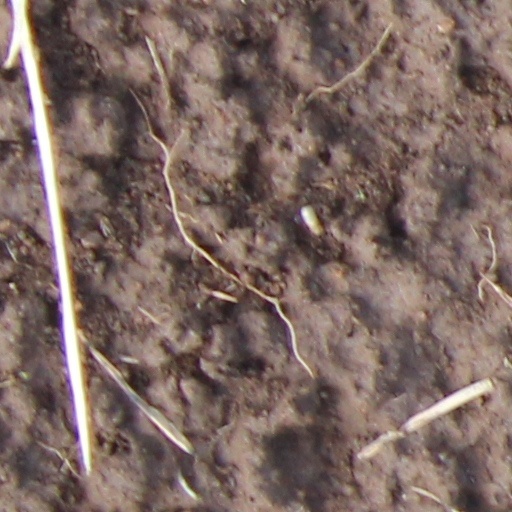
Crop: wheat